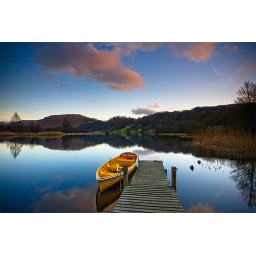
A peaceful sunset across the lake at Grasmere in the Lake District. Even the ducks are enjoying the quietness :) Thank you.